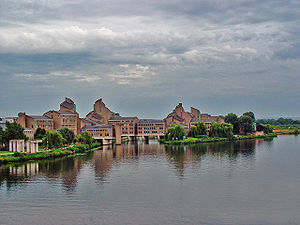
Maastricht-traktaten / Forhandlinger
Provinsregeringsbygningen på floden Meuse, hvor traktaten blev underskrevet.
Traktaten om Den Europæiske Union ofte kaldet Maastricht-traktaten var en traktat, der blev indgået i Maastricht i 1991 mellem medlemslandene i det daværende EF og underskrevet 7. februar 1992. Traktaten trådte i kraft 1. november 1993, efter at Danmark først havde nedstemt den ved en folkeafstemning og derefter vedtog den sammen med Edinburgh-protokollen ved endnu en afstemning. Traktaten består af 53 artikler og omdannede EF til den Europæiske Union.